Sky position (RA, Dec in degrees): 136.848, 26.618
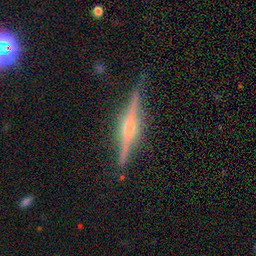
Galaxy morphology: Edge-on Galaxies with Bulge